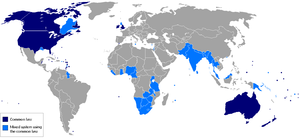
Retssystem / Common law
Common law-retssystemer i verden
Af de retssystemer der findes i verden i dag, er de tre mest betydningsfulde: Civilretten; common law og religiøs ret. Bemærk dog, at hver enkelt stat, samt en række nationer, har udviklet og tilpasset deres eget retssystem på en sådan måde, at det inddrager elementer fra et andet retssystem. Dette betyder dog ikke, at disse retssystemer er pluralistiske. For at et retssystem er pluralistisk skal retssystemet være klart af den ene type, men inkorporere elementer fra en anden type, som f.eks. det skotske retssystem, der er civilretligt med en række common law-elementer.